2022 World Series

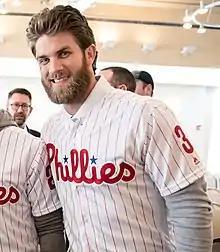
Bryce Harper hit the first of five home runs for the Phillies in Game 3.

Little Big Town performed the national anthem before Game 2. Craig Biggio threw the ceremonial first pitch to Jeff Bagwell, and Bun B called "play ball!". Framber Valdez started for Houston and Zack Wheeler started for Philadelphia.